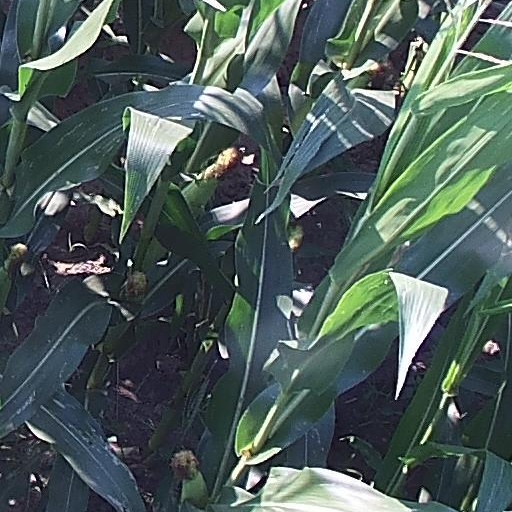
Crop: maize; corn